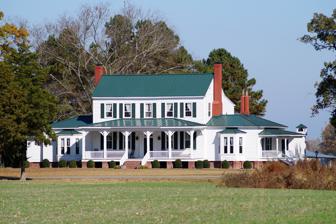
Building: Grimesland Plantation
Country: United States of America
Year built: 1790
Historic house in North Carolina, United States United States historic place Grimesland Plantation U.S. National Register of Historic Places Grimesland Plantation, November 2014 Show map of North Carolina Show map of the United States Location East of Grimesland on SR 1569, near Grimesland, North Carolina Coordinates 35°33′22″N 77°10′02″W / 35.55611°N 77.16722°W / 35.55611; -77.16722 Area 15 acres (6.1 ha) Built c. 1790 ( 1790 ) Built by Grimes, William NRHP reference No. 71000616 Added to NRHP March 31, 1971 Grimesland Plantation is a historic plantation house located near Grimesland , Pitt County, North Carolina .  It was built about 1790, and is a two-story, frame dwelling sheathed in weatherboard and with flanking exterior gable end brick chimneys.  It has Greek Revival period flanking one-story, hip roofed wings, a two-story rear addition, and one-story front verandah . Also on the property are a row of frame slave quarters and a stone smokehouse . It was the home of Confederate army general officer Bryan Grimes (1828-1880). It was added to the National Register of Historic Places in 1971. References